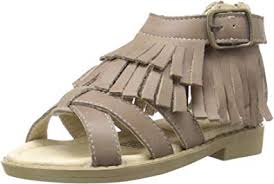
Waste category: shoes